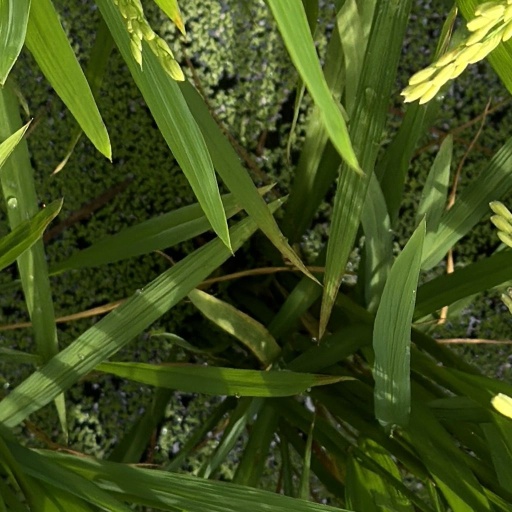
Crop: rice